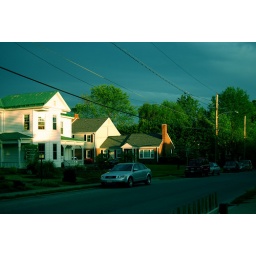
Sunset in green & blue